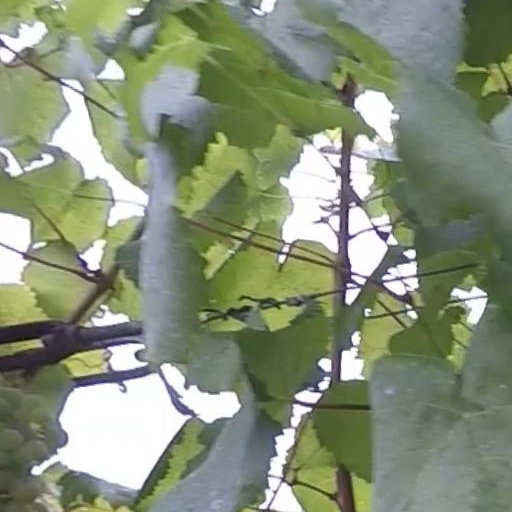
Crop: grape